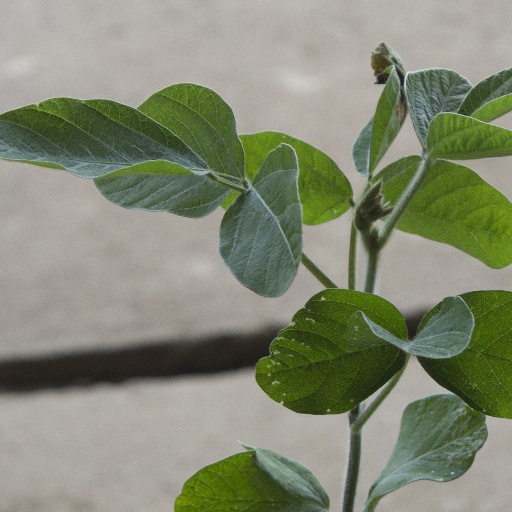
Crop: soybean